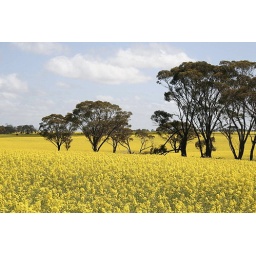
A canola crop with gum trees along a water course; near Jerramungup, SW Western Australia.